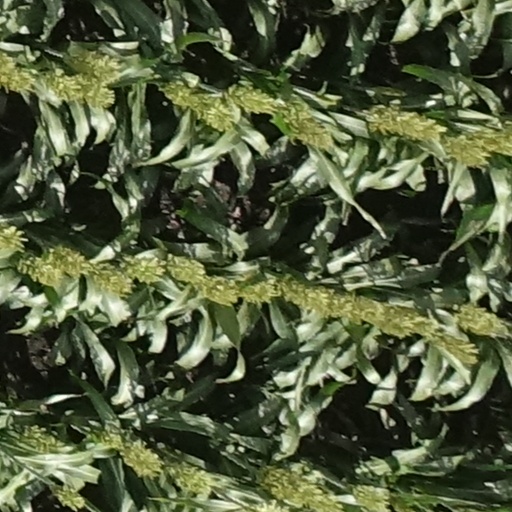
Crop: sorghum